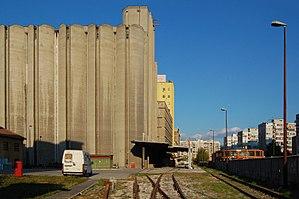
Klas, sous forme complète Klas d.d. Sarajevo, est une entreprise de l'industrie agroalimentaire bosnienne. Elle est spécialisée dans les produits de boulangerie, pâtisserie et biscuiterie. L'entreprise est cotée à la bourse de Sarajevo. Il s'agit d'un des principaux acteurs de ce secteur au sein de l'ex-Yougoslavie.